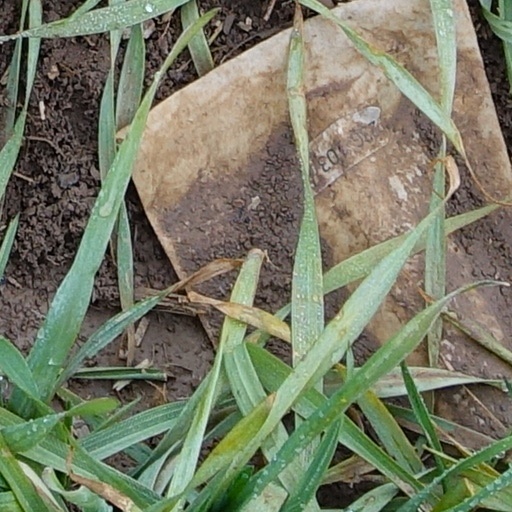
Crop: wheat